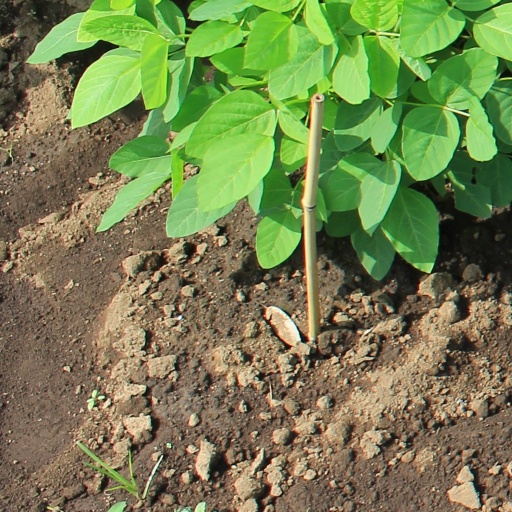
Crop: soybean